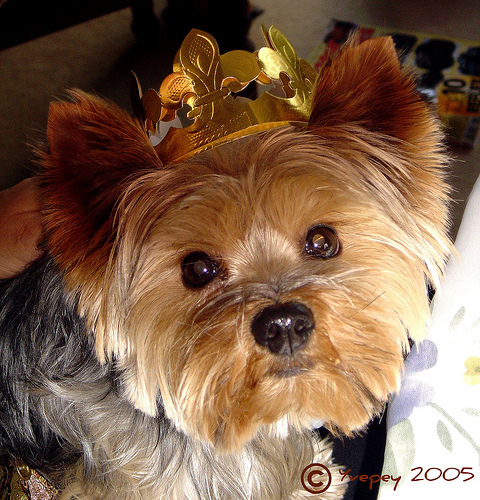
Animal: dog
Breed: yorkshire terrier